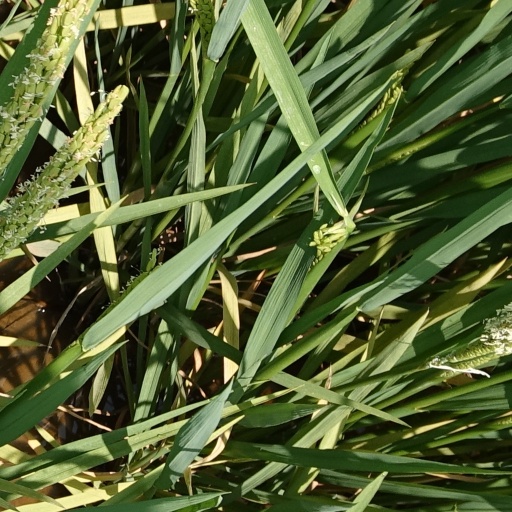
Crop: rice